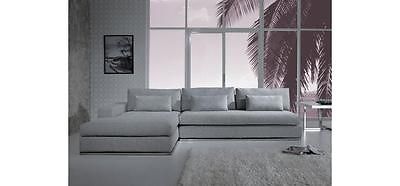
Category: sofa